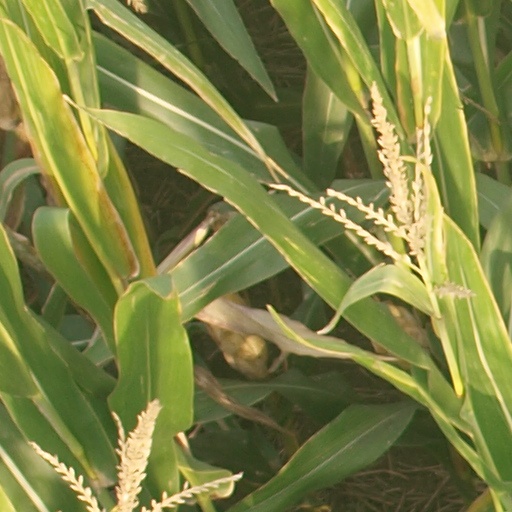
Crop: maize; corn